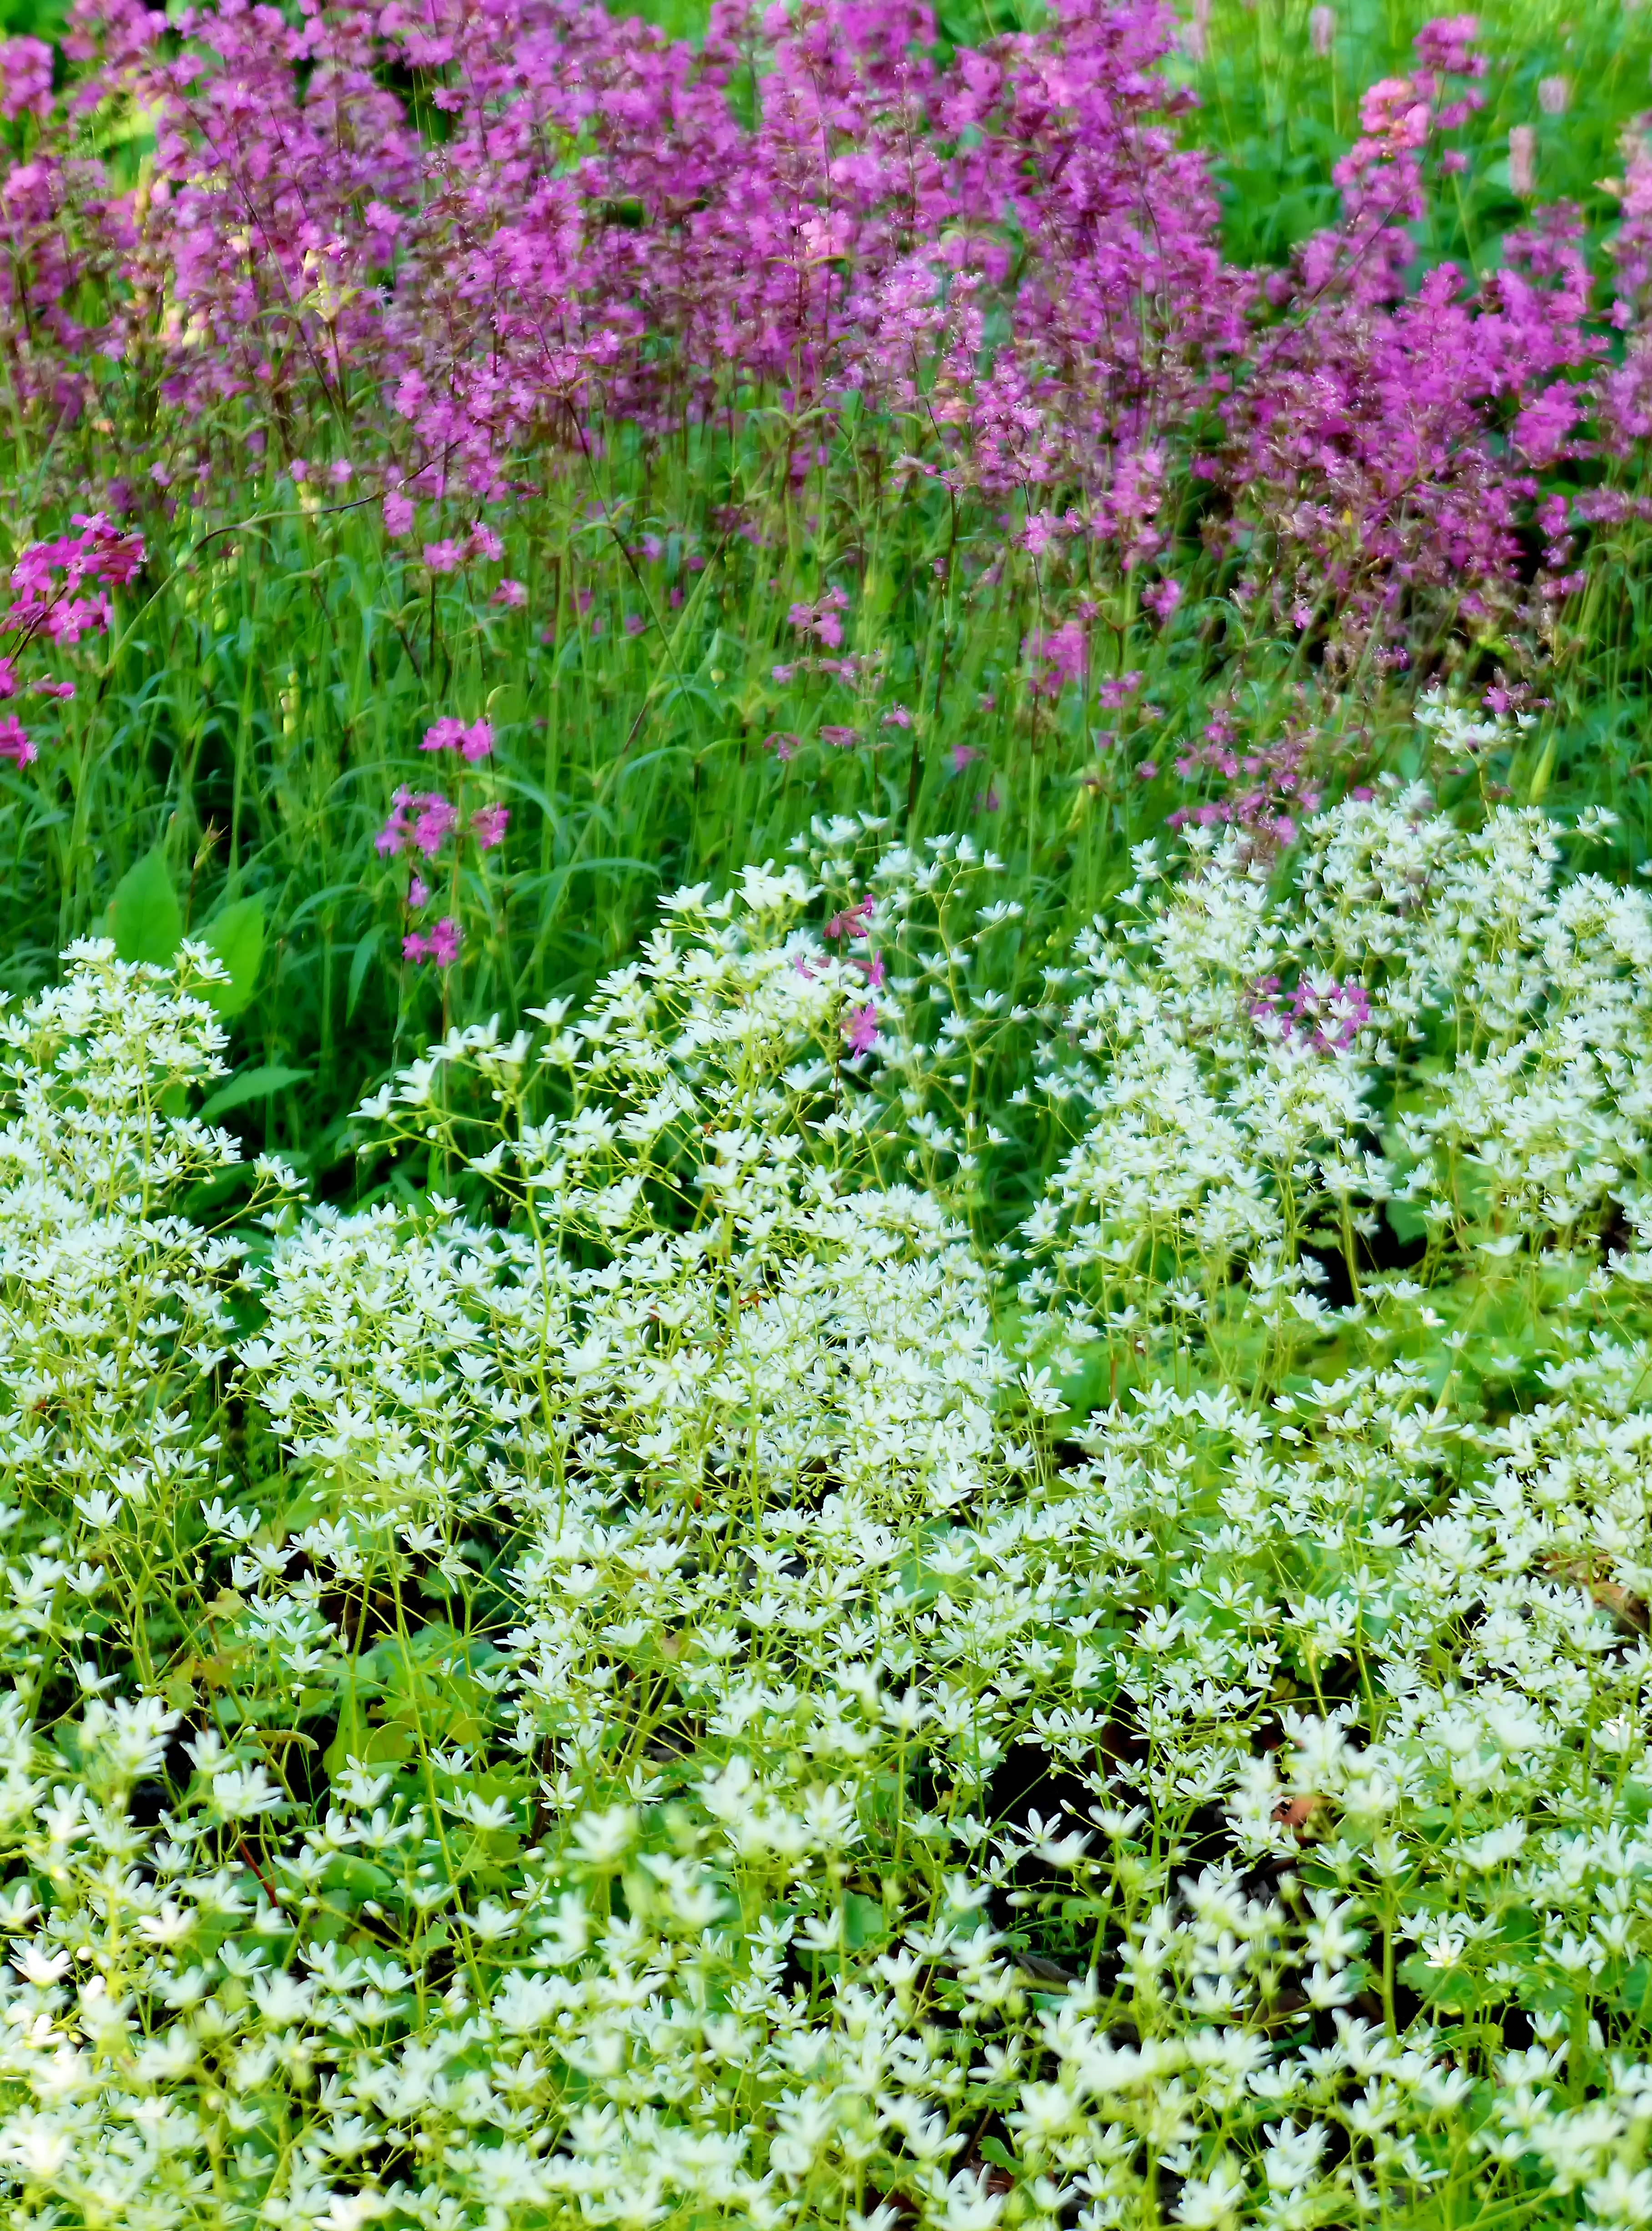
plant, white, meadow, flower, herb, garden, pink, plants, wildflower, flowers, shrub, groundcover, museo, finland, helsinki, botanic, kumpula, luonnontieteellinen, luomus, flowering plant, annual plant, land plant, breckland thyme